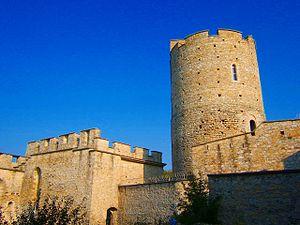
Le château de Fallavier est un ancien château fort, du XIIIᵉ siècle, centre de la seigneurie de Fallavier, dont les vestiges se dressent sur la commune de Saint-Quentin-Fallavier dans le département de l'Isère en région Auvergne-Rhône-Alpes.
Kaamelott est une série télévisée française humoristique et dramatique de fantasy historique créée par Alexandre Astier, Alain Kappauf et Jean-Yves Robin et diffusée entre le 3 janvier 2005 et le 31 octobre 2009 sur M6.